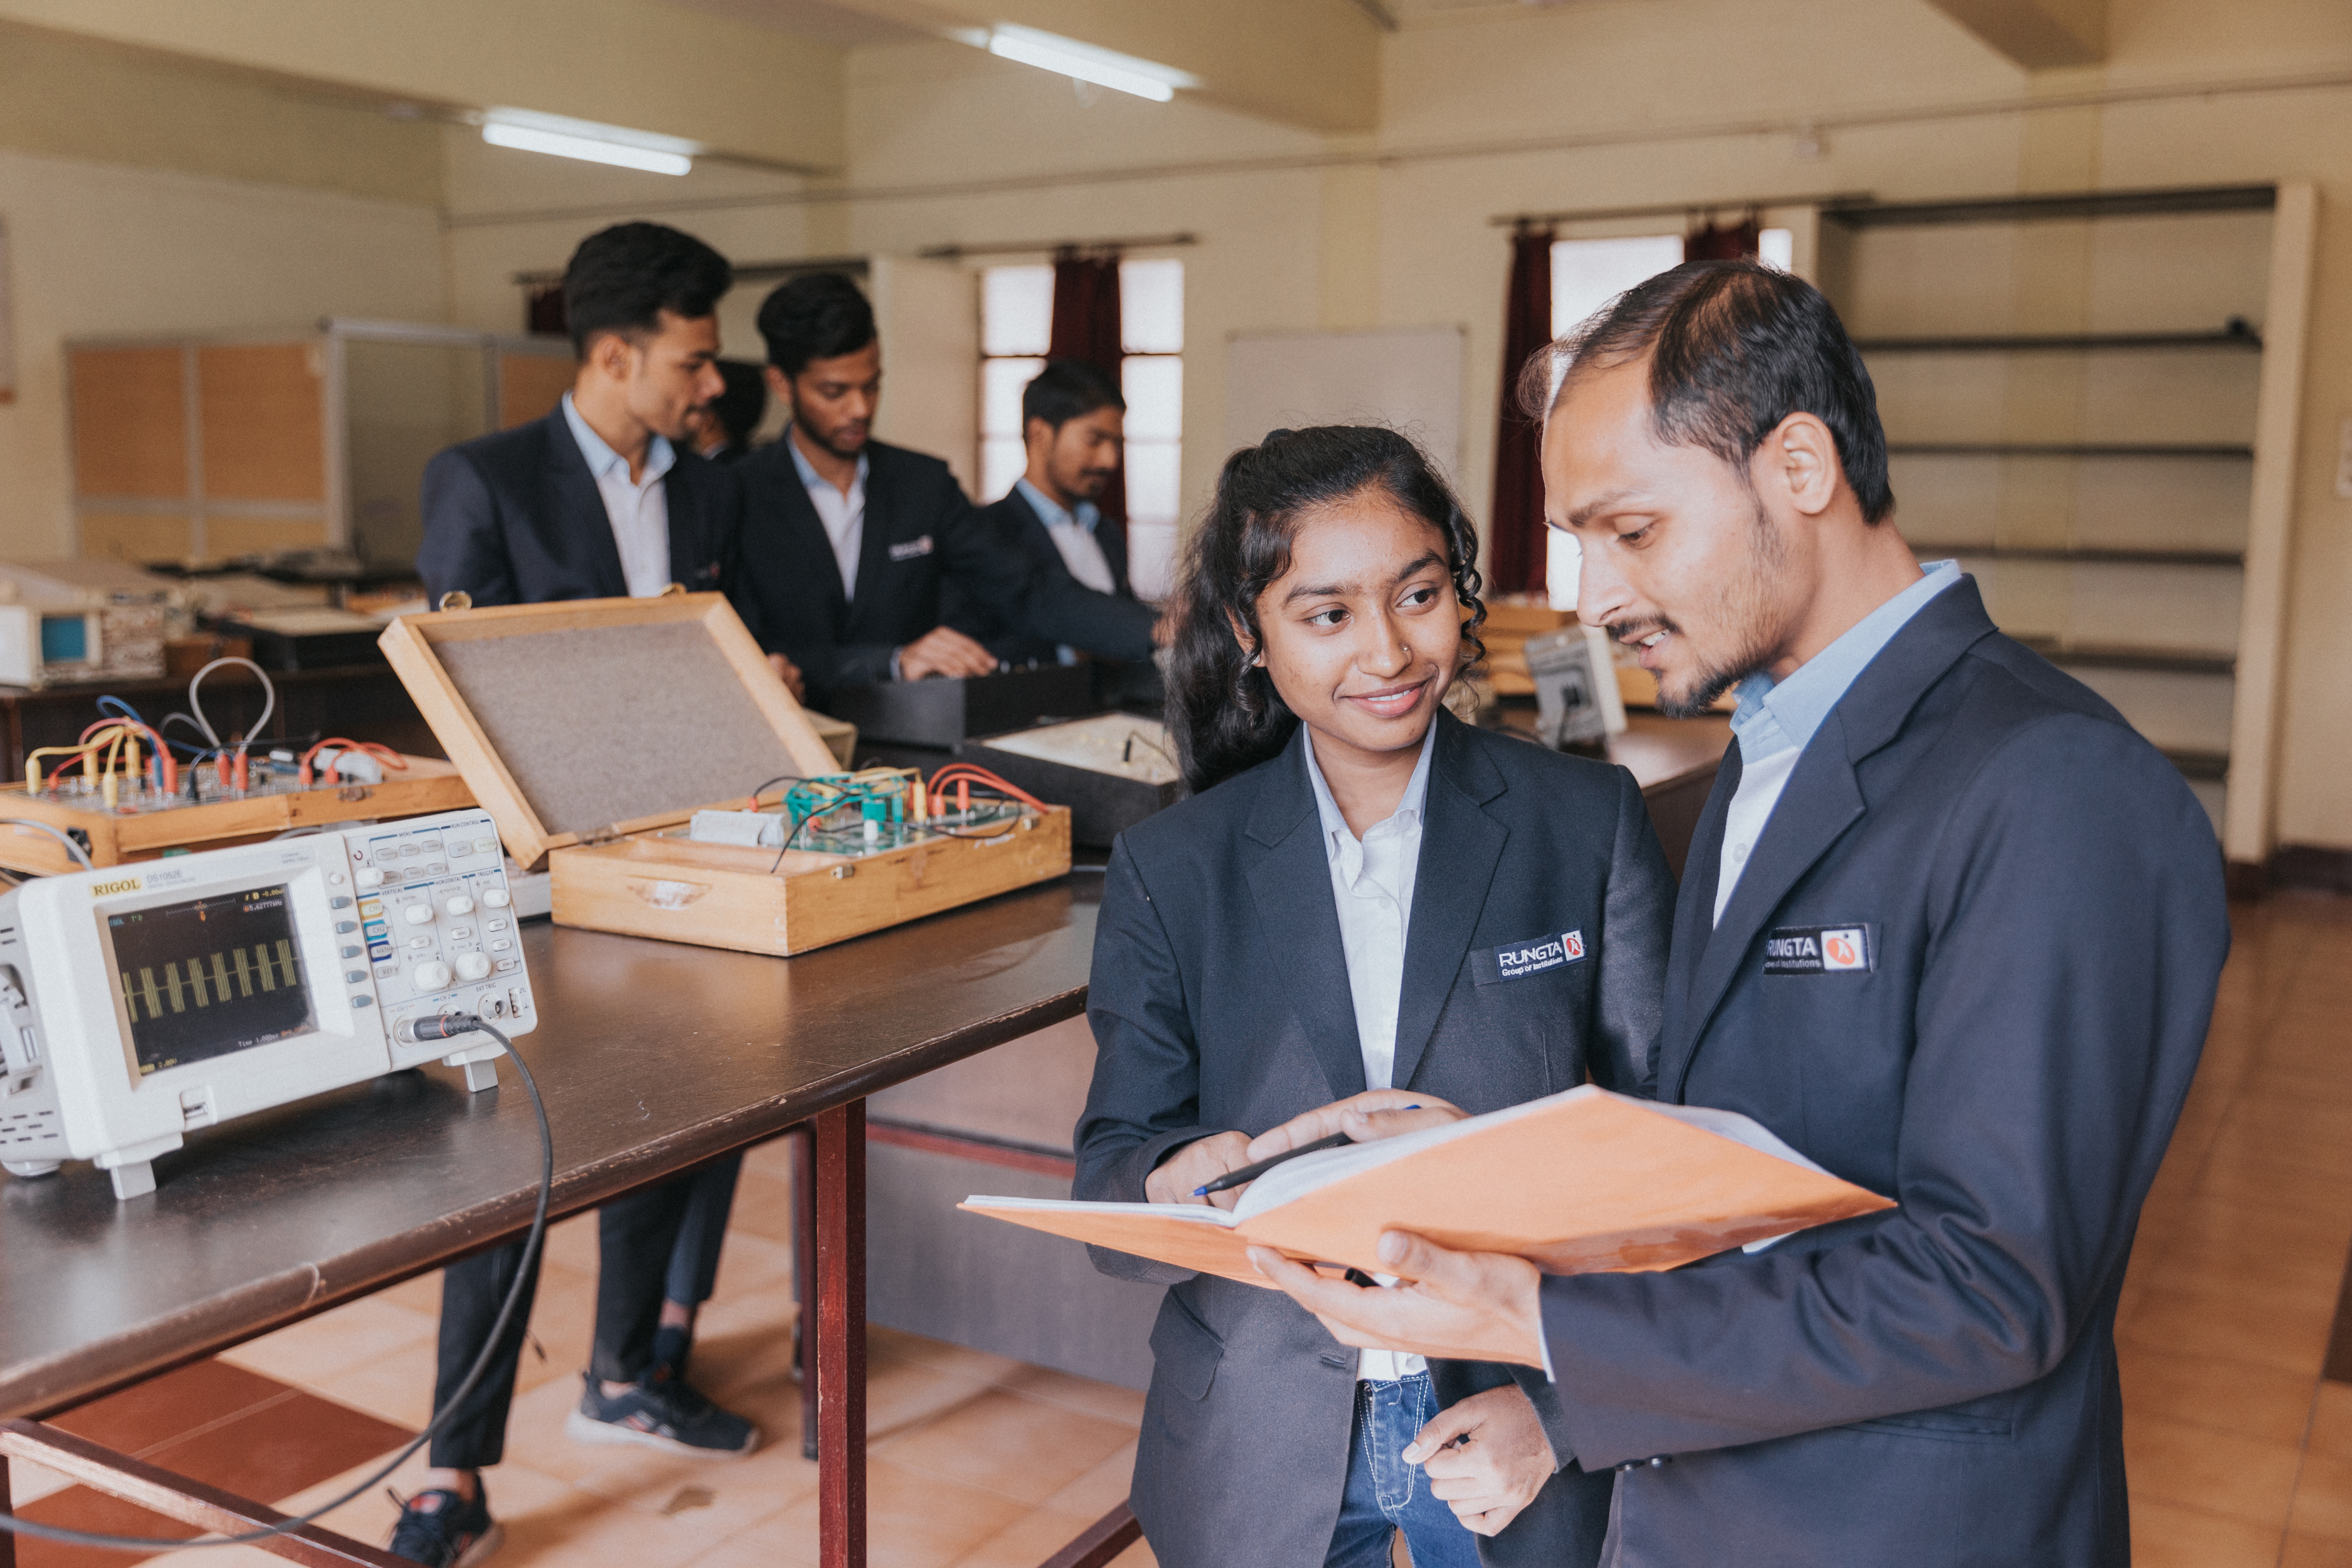
A View Electronic and Telecommunication Engineering Lab
Specialty: lab-equipment